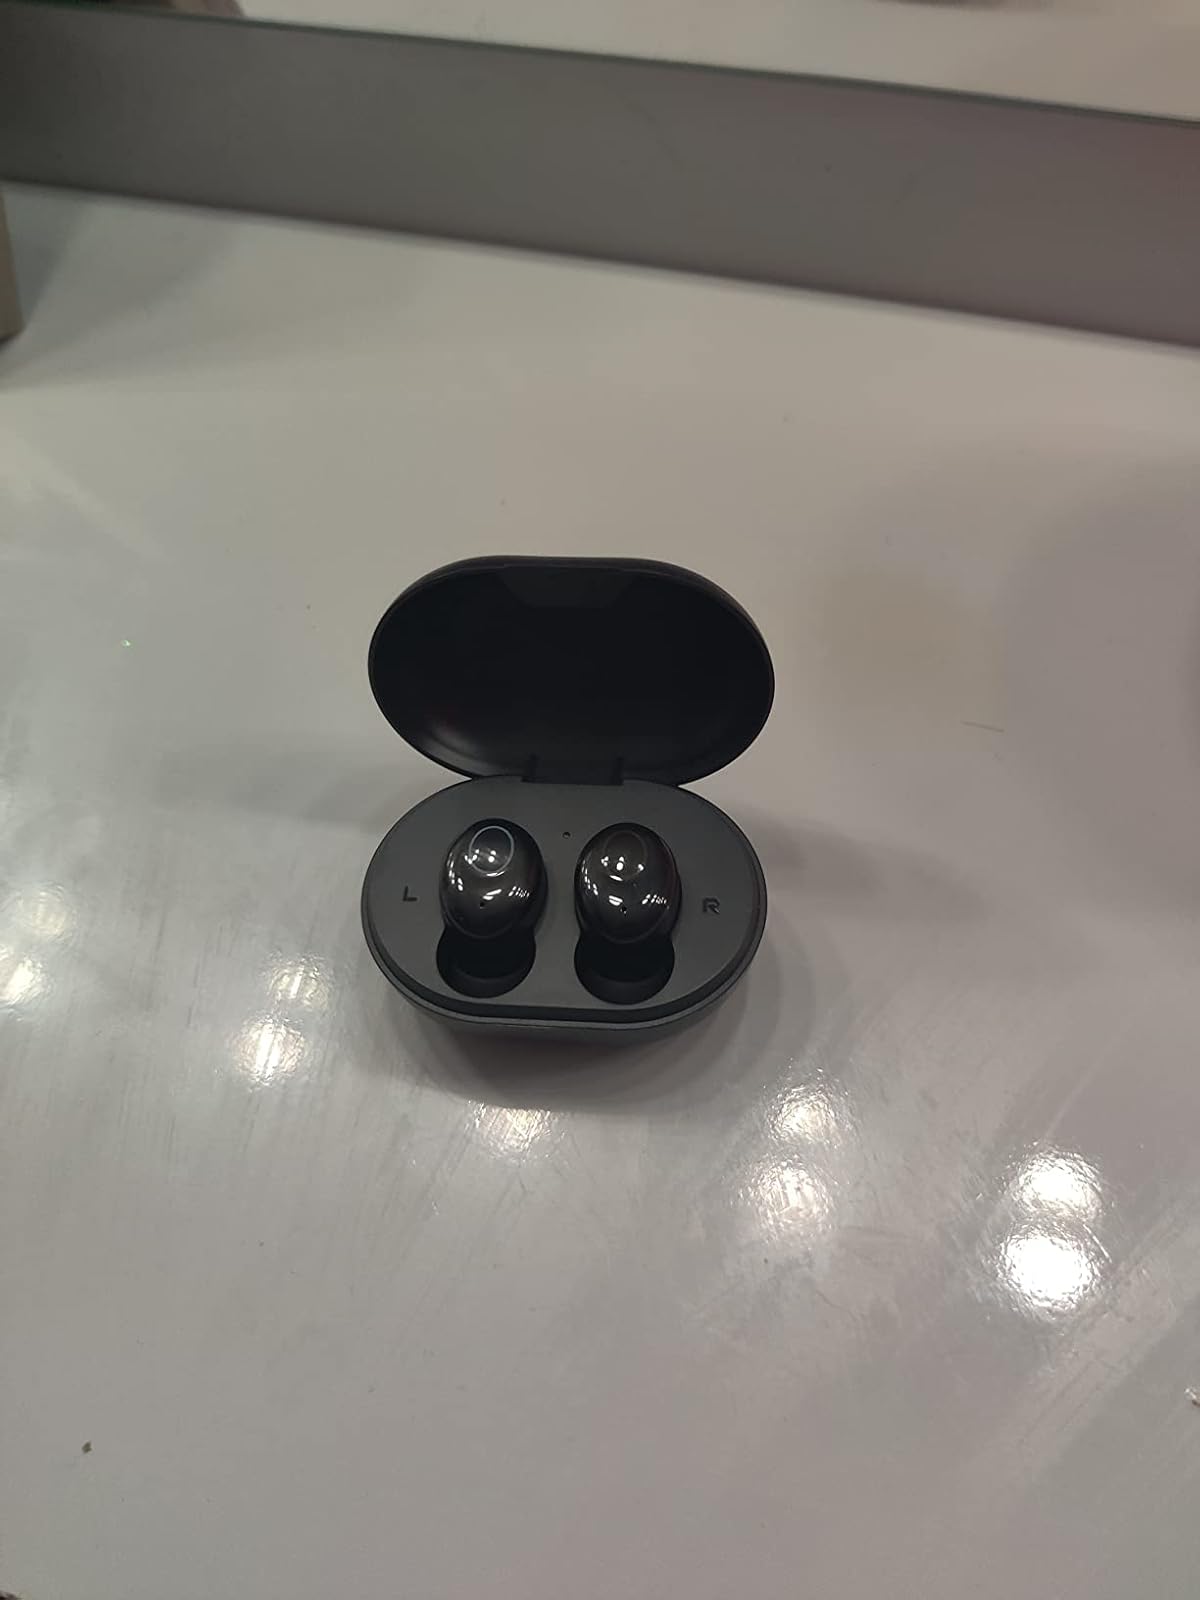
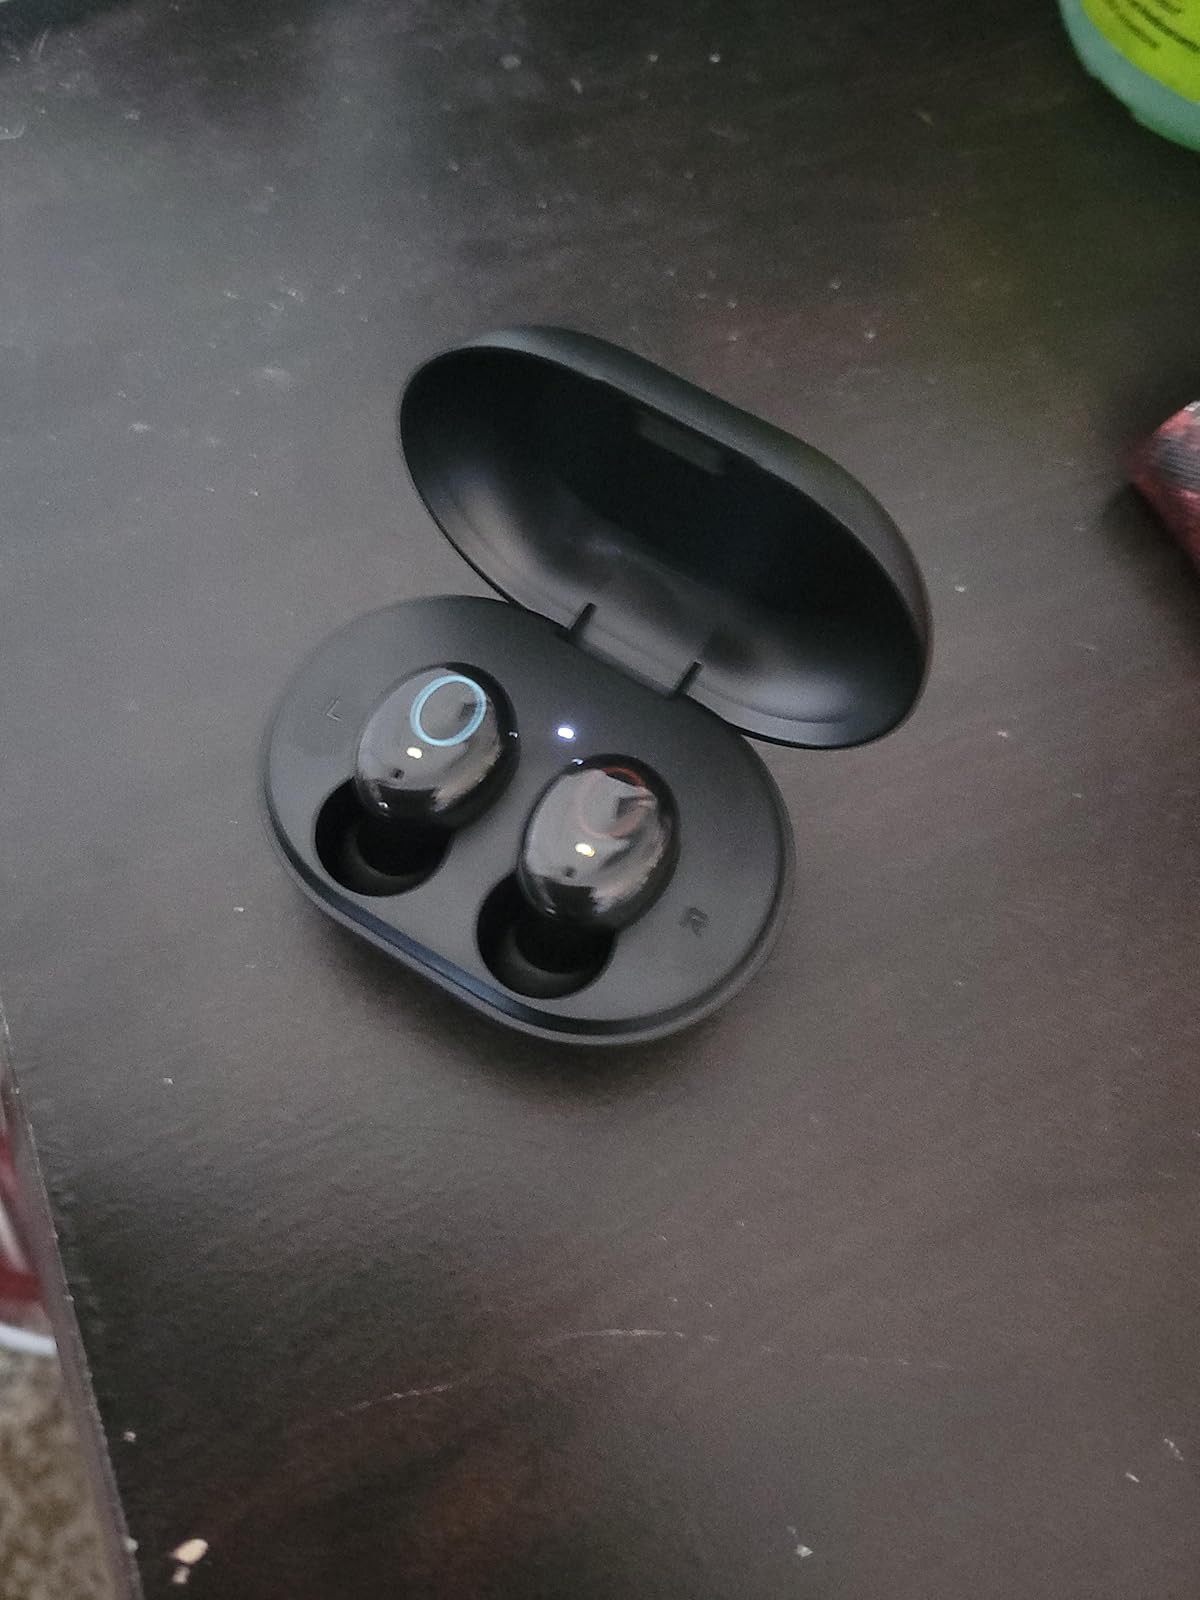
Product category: earbuds
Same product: yes